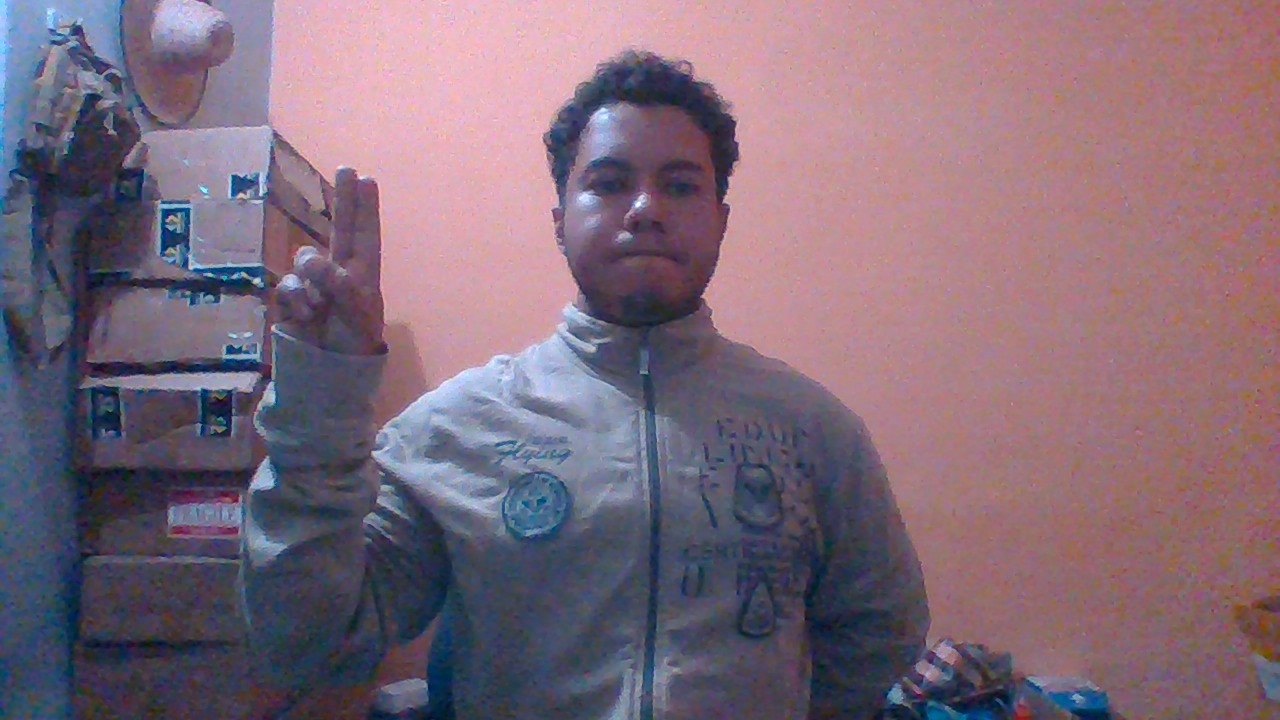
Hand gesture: two_up